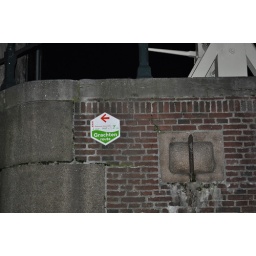
road signs in the Amsterdam canals